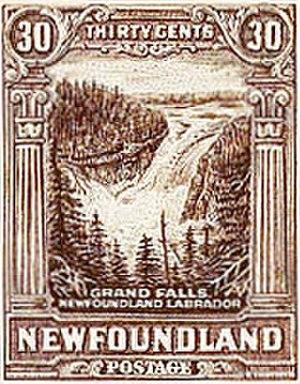
Timbre de 30 cents émis en juillet 1931 par le Dominion of Newfoundland, illustrant Grand Falls (chute Churchill), au Labrador.